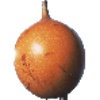
Label: granadilla